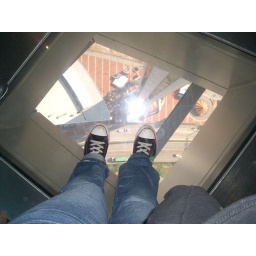
standing 58floors above ground, separated by a glass panel ><